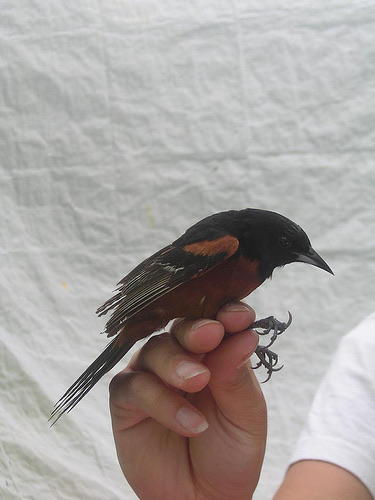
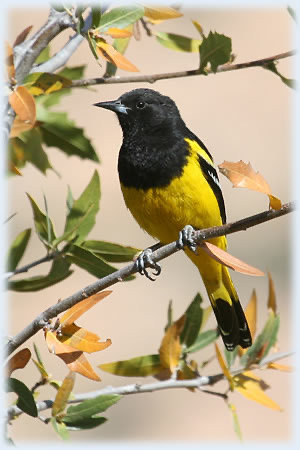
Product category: misc
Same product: yes